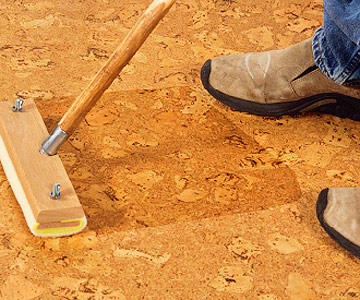
Texture: porous